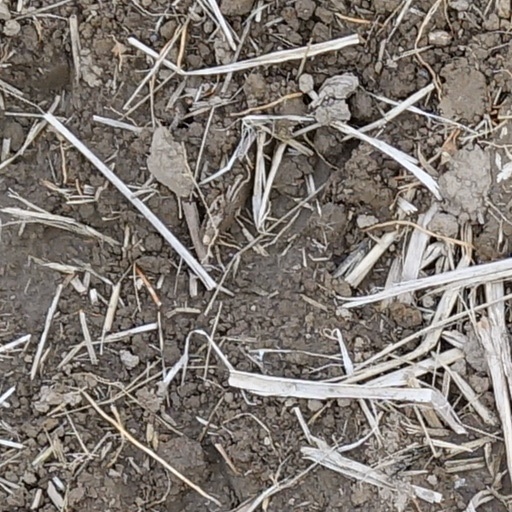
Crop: wheat